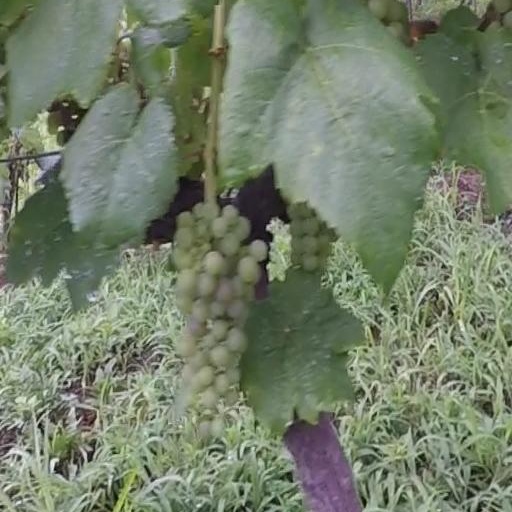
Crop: grape